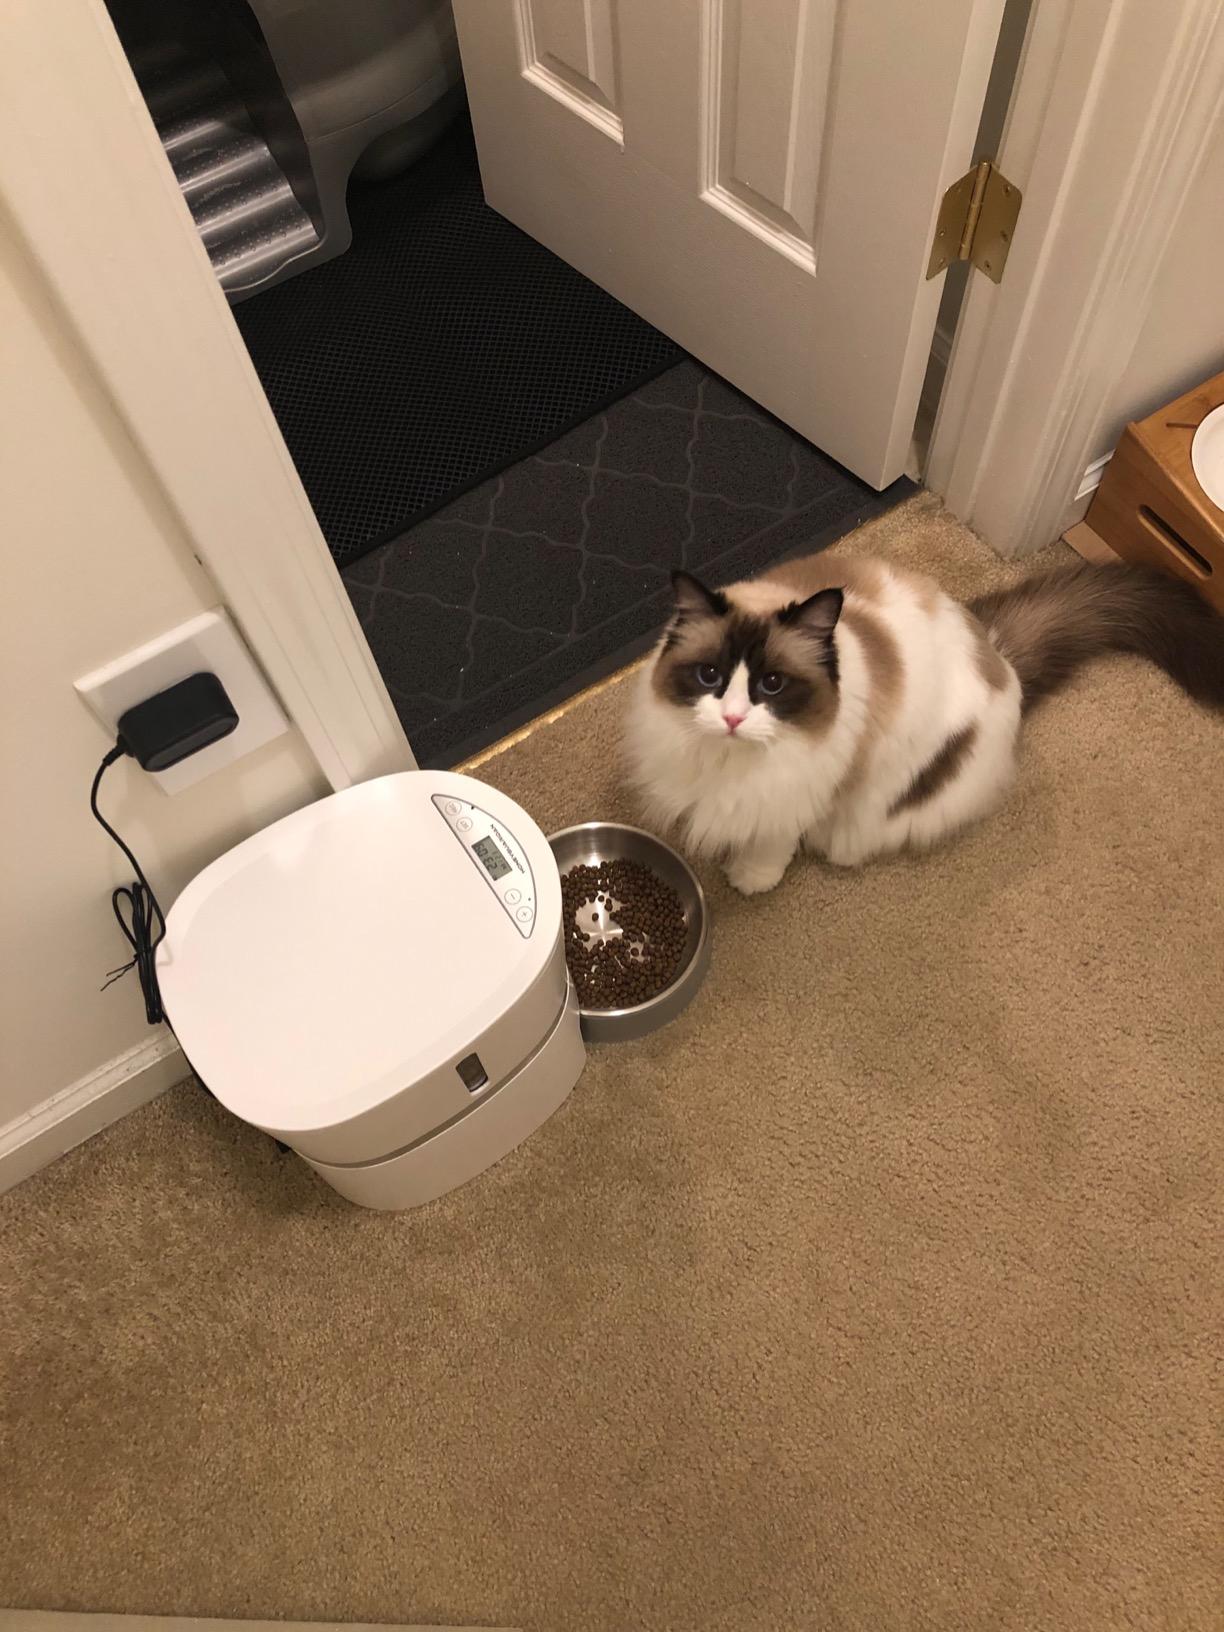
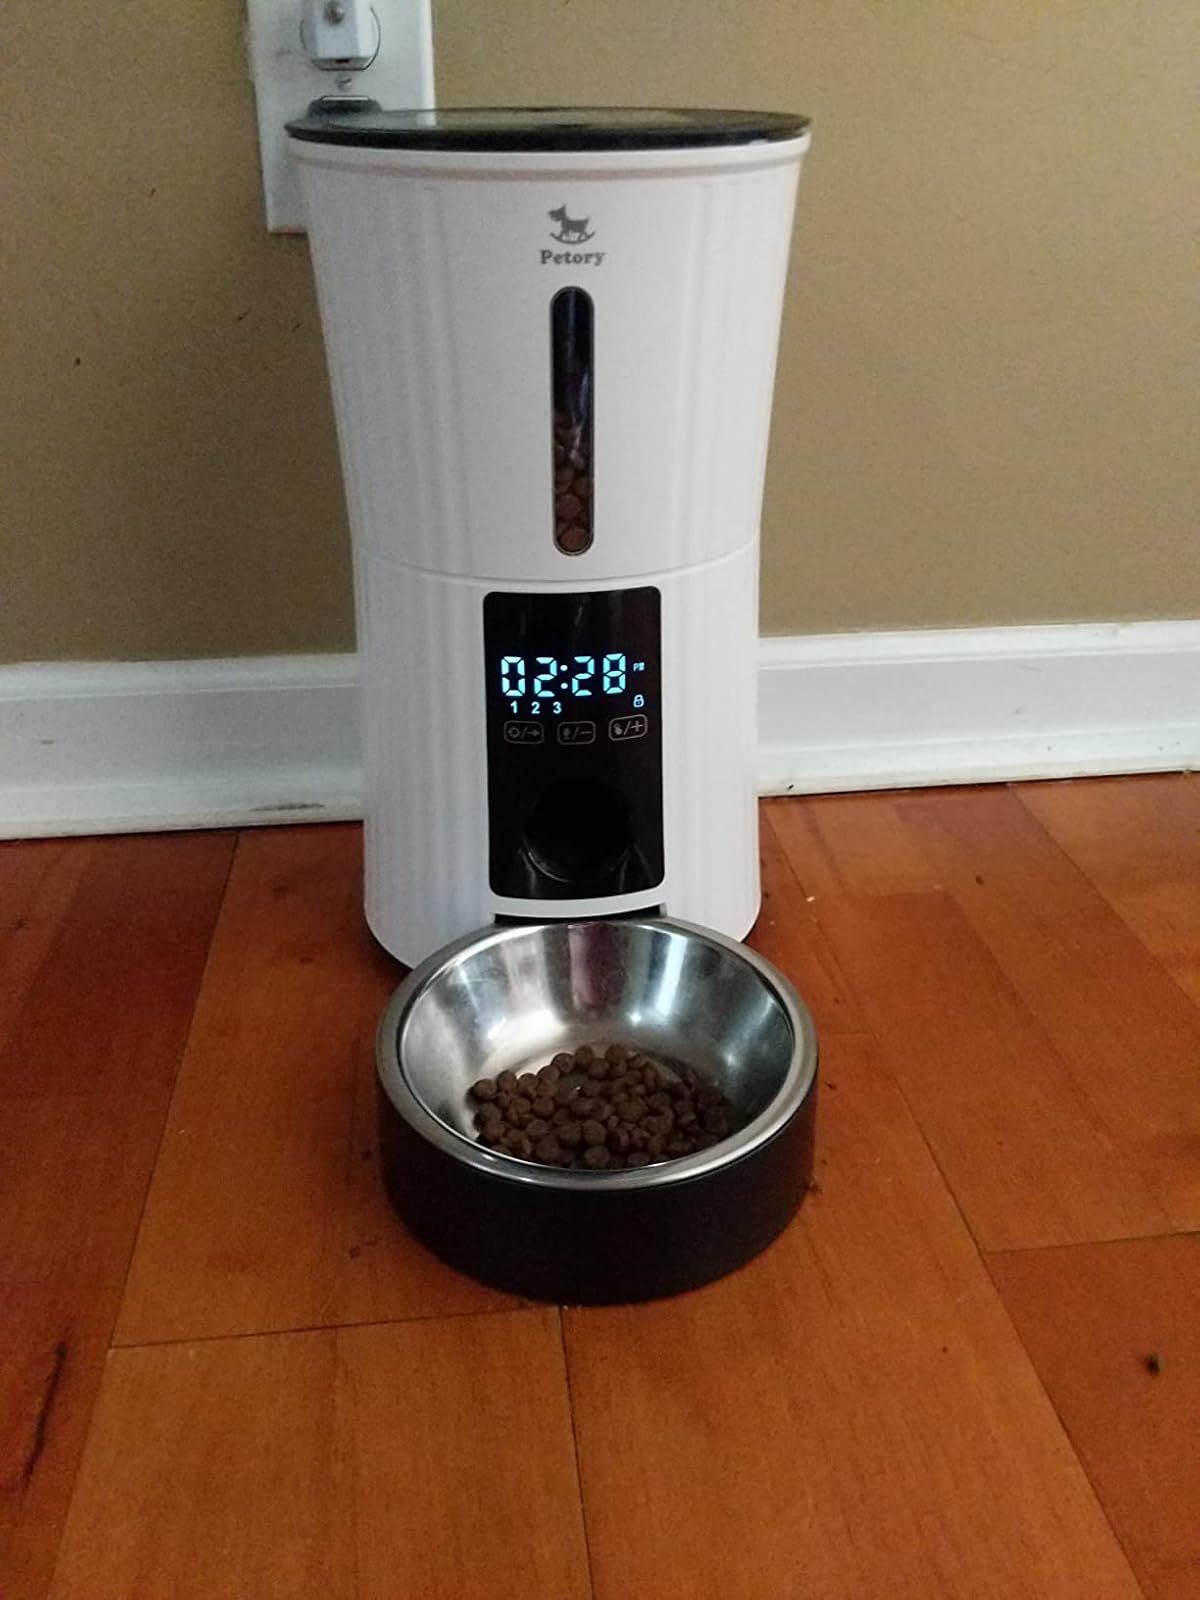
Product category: items_feeder
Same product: no